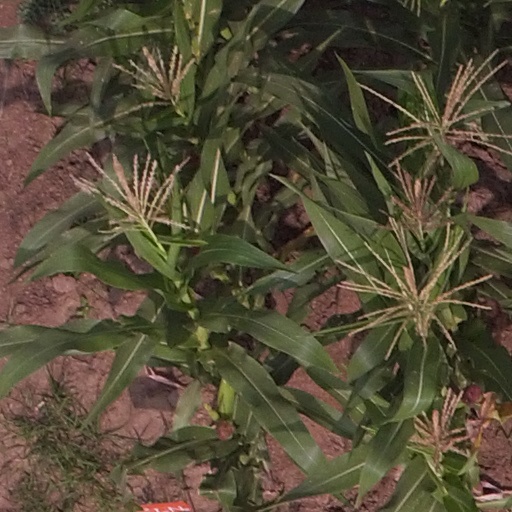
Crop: maize; corn